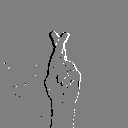
ASL letter: r